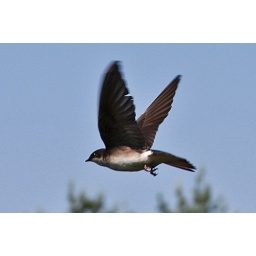
Tree Swallow in flight defending the bird house on the point at the end of my property